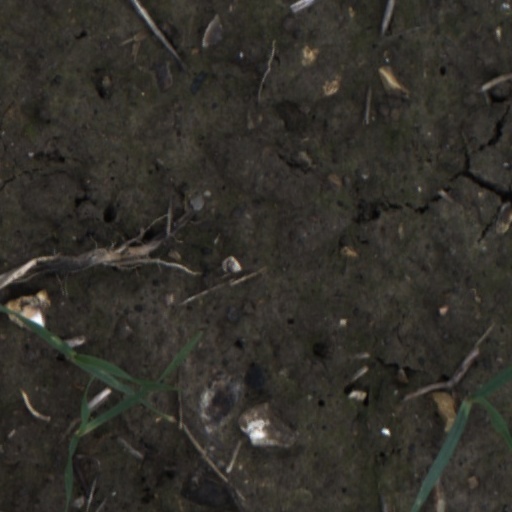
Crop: wheat